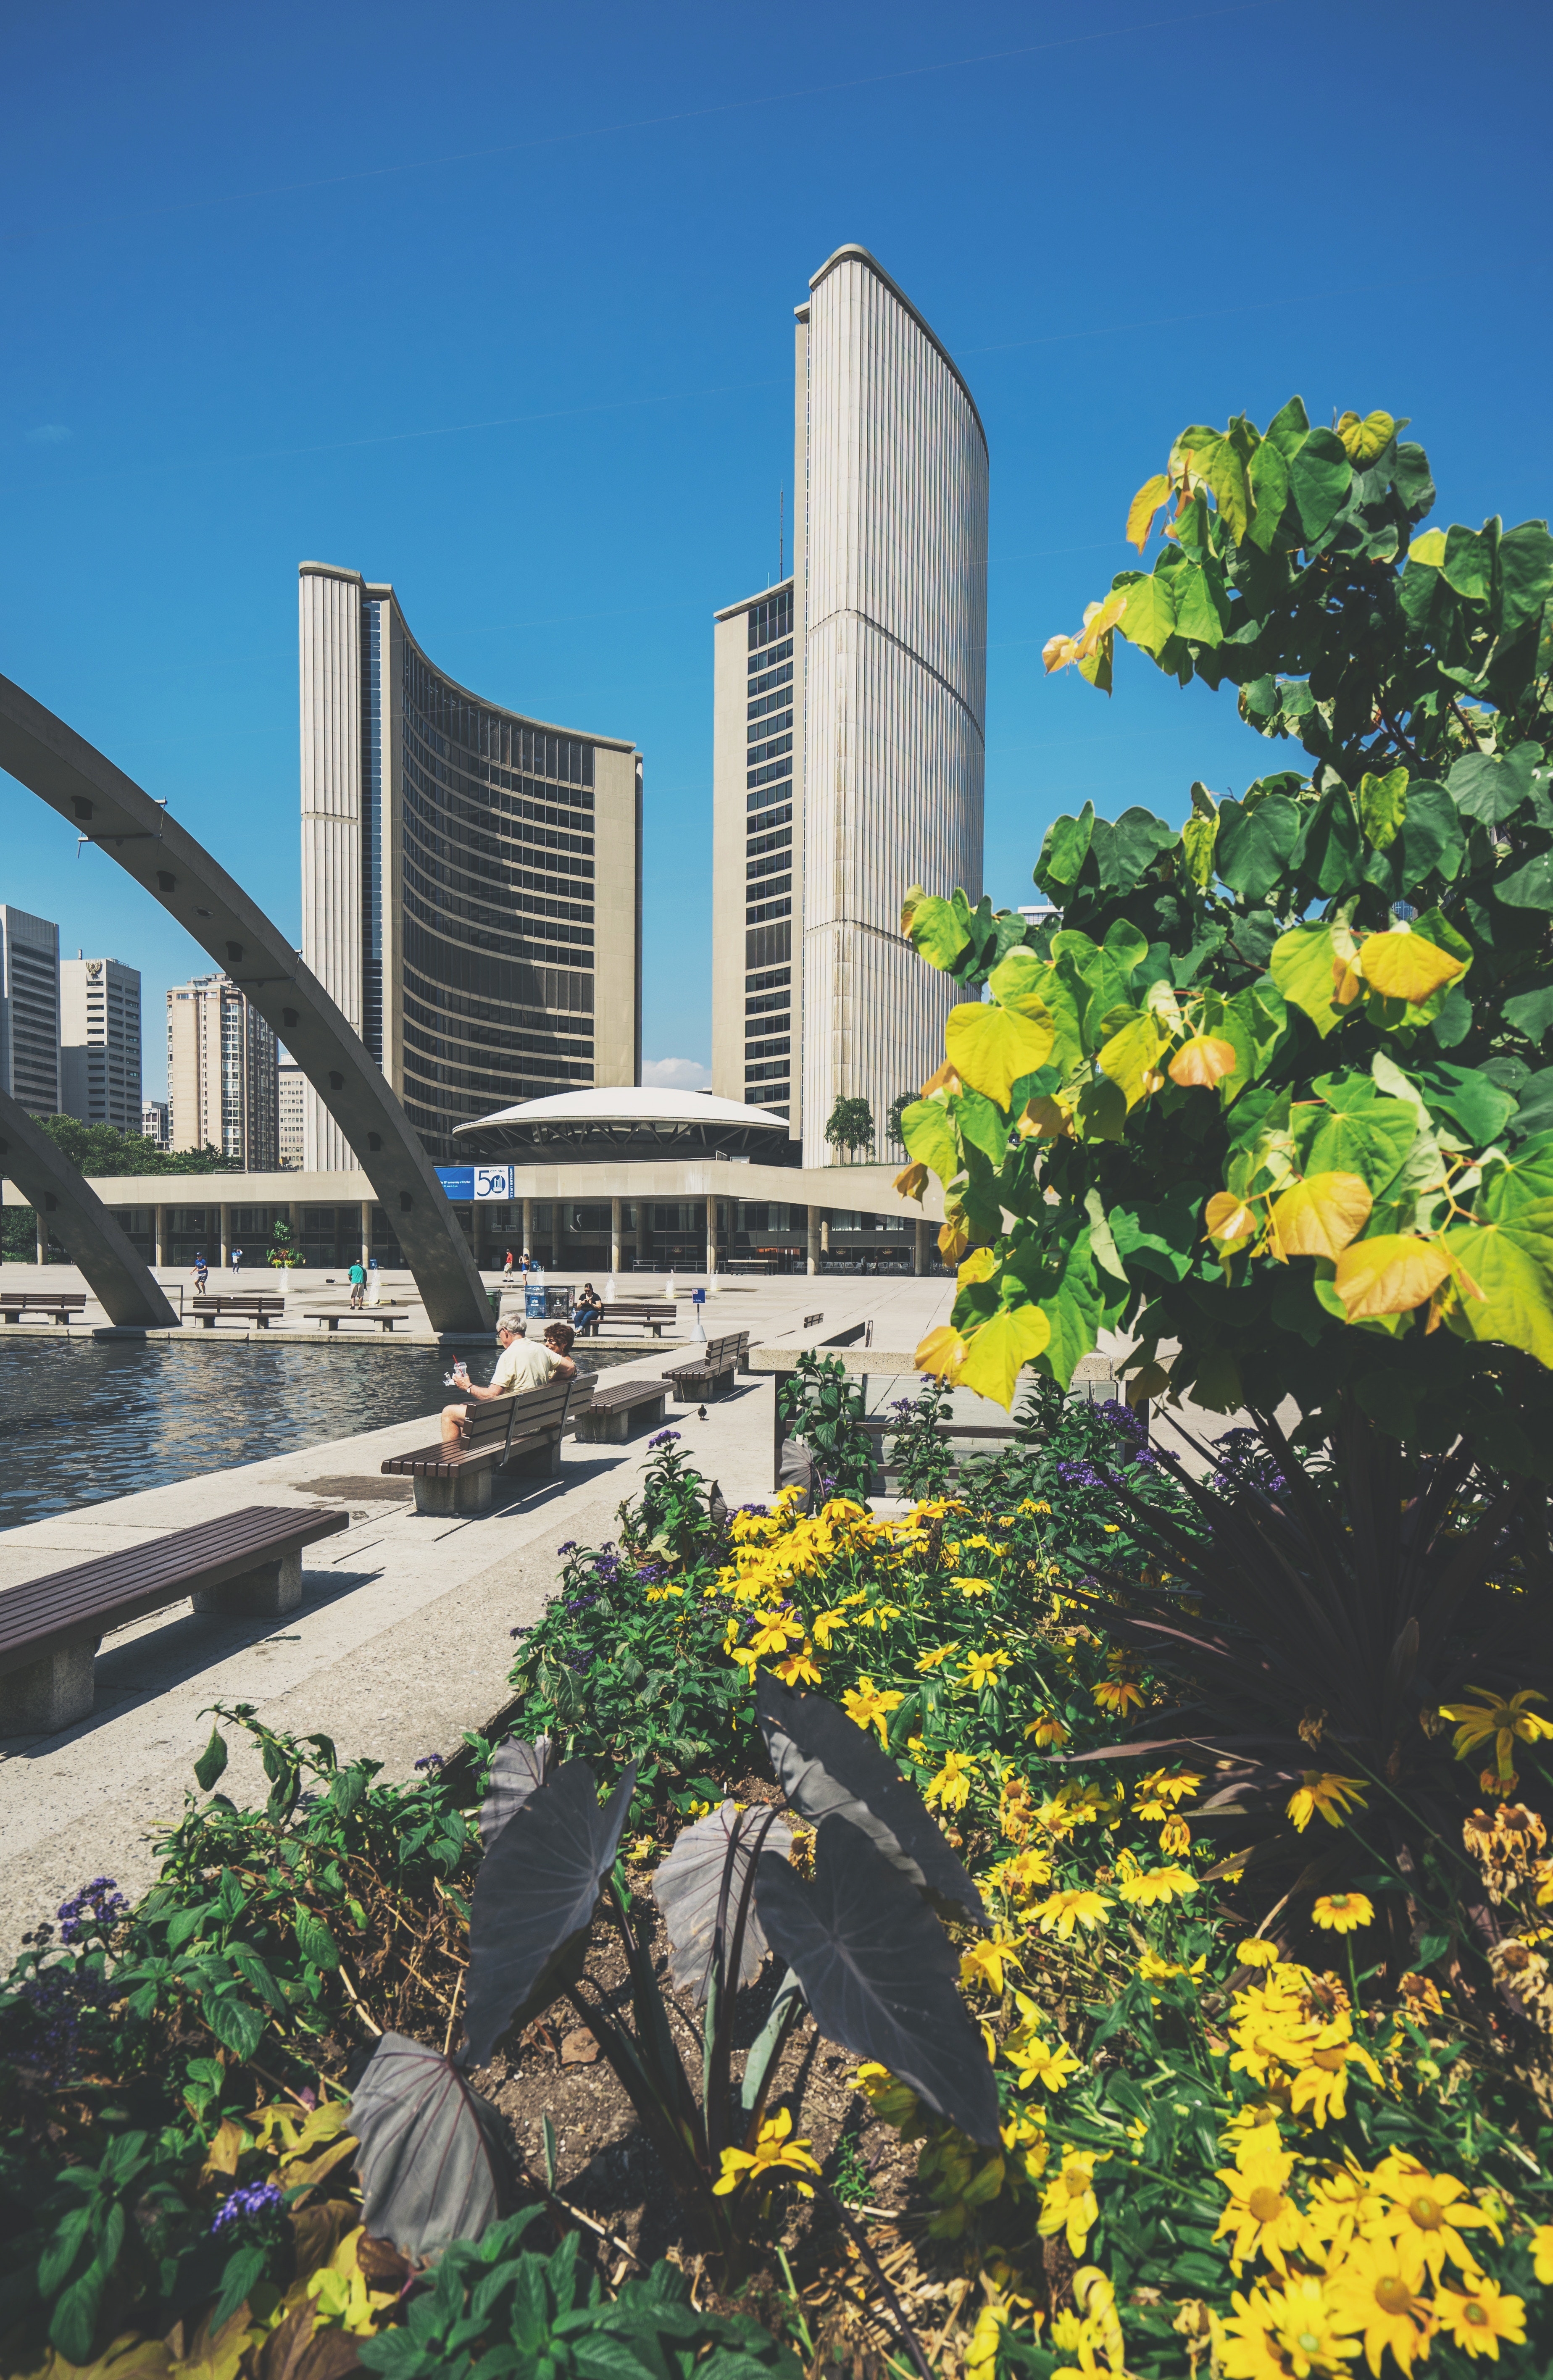
metropolitan area, urban area, skyscraper, daytime, city, architecture, tower block, sky, yellow, metropolis, human settlement, landmark, building, tree, cityscape, leaf, downtown, mixed use, real estate, plant, skyline, corporate headquarters, landscape, urban design, commercial building, tower, cloud, reflection, road, tourism, headquarters, street, residential area, world, facade, bridge